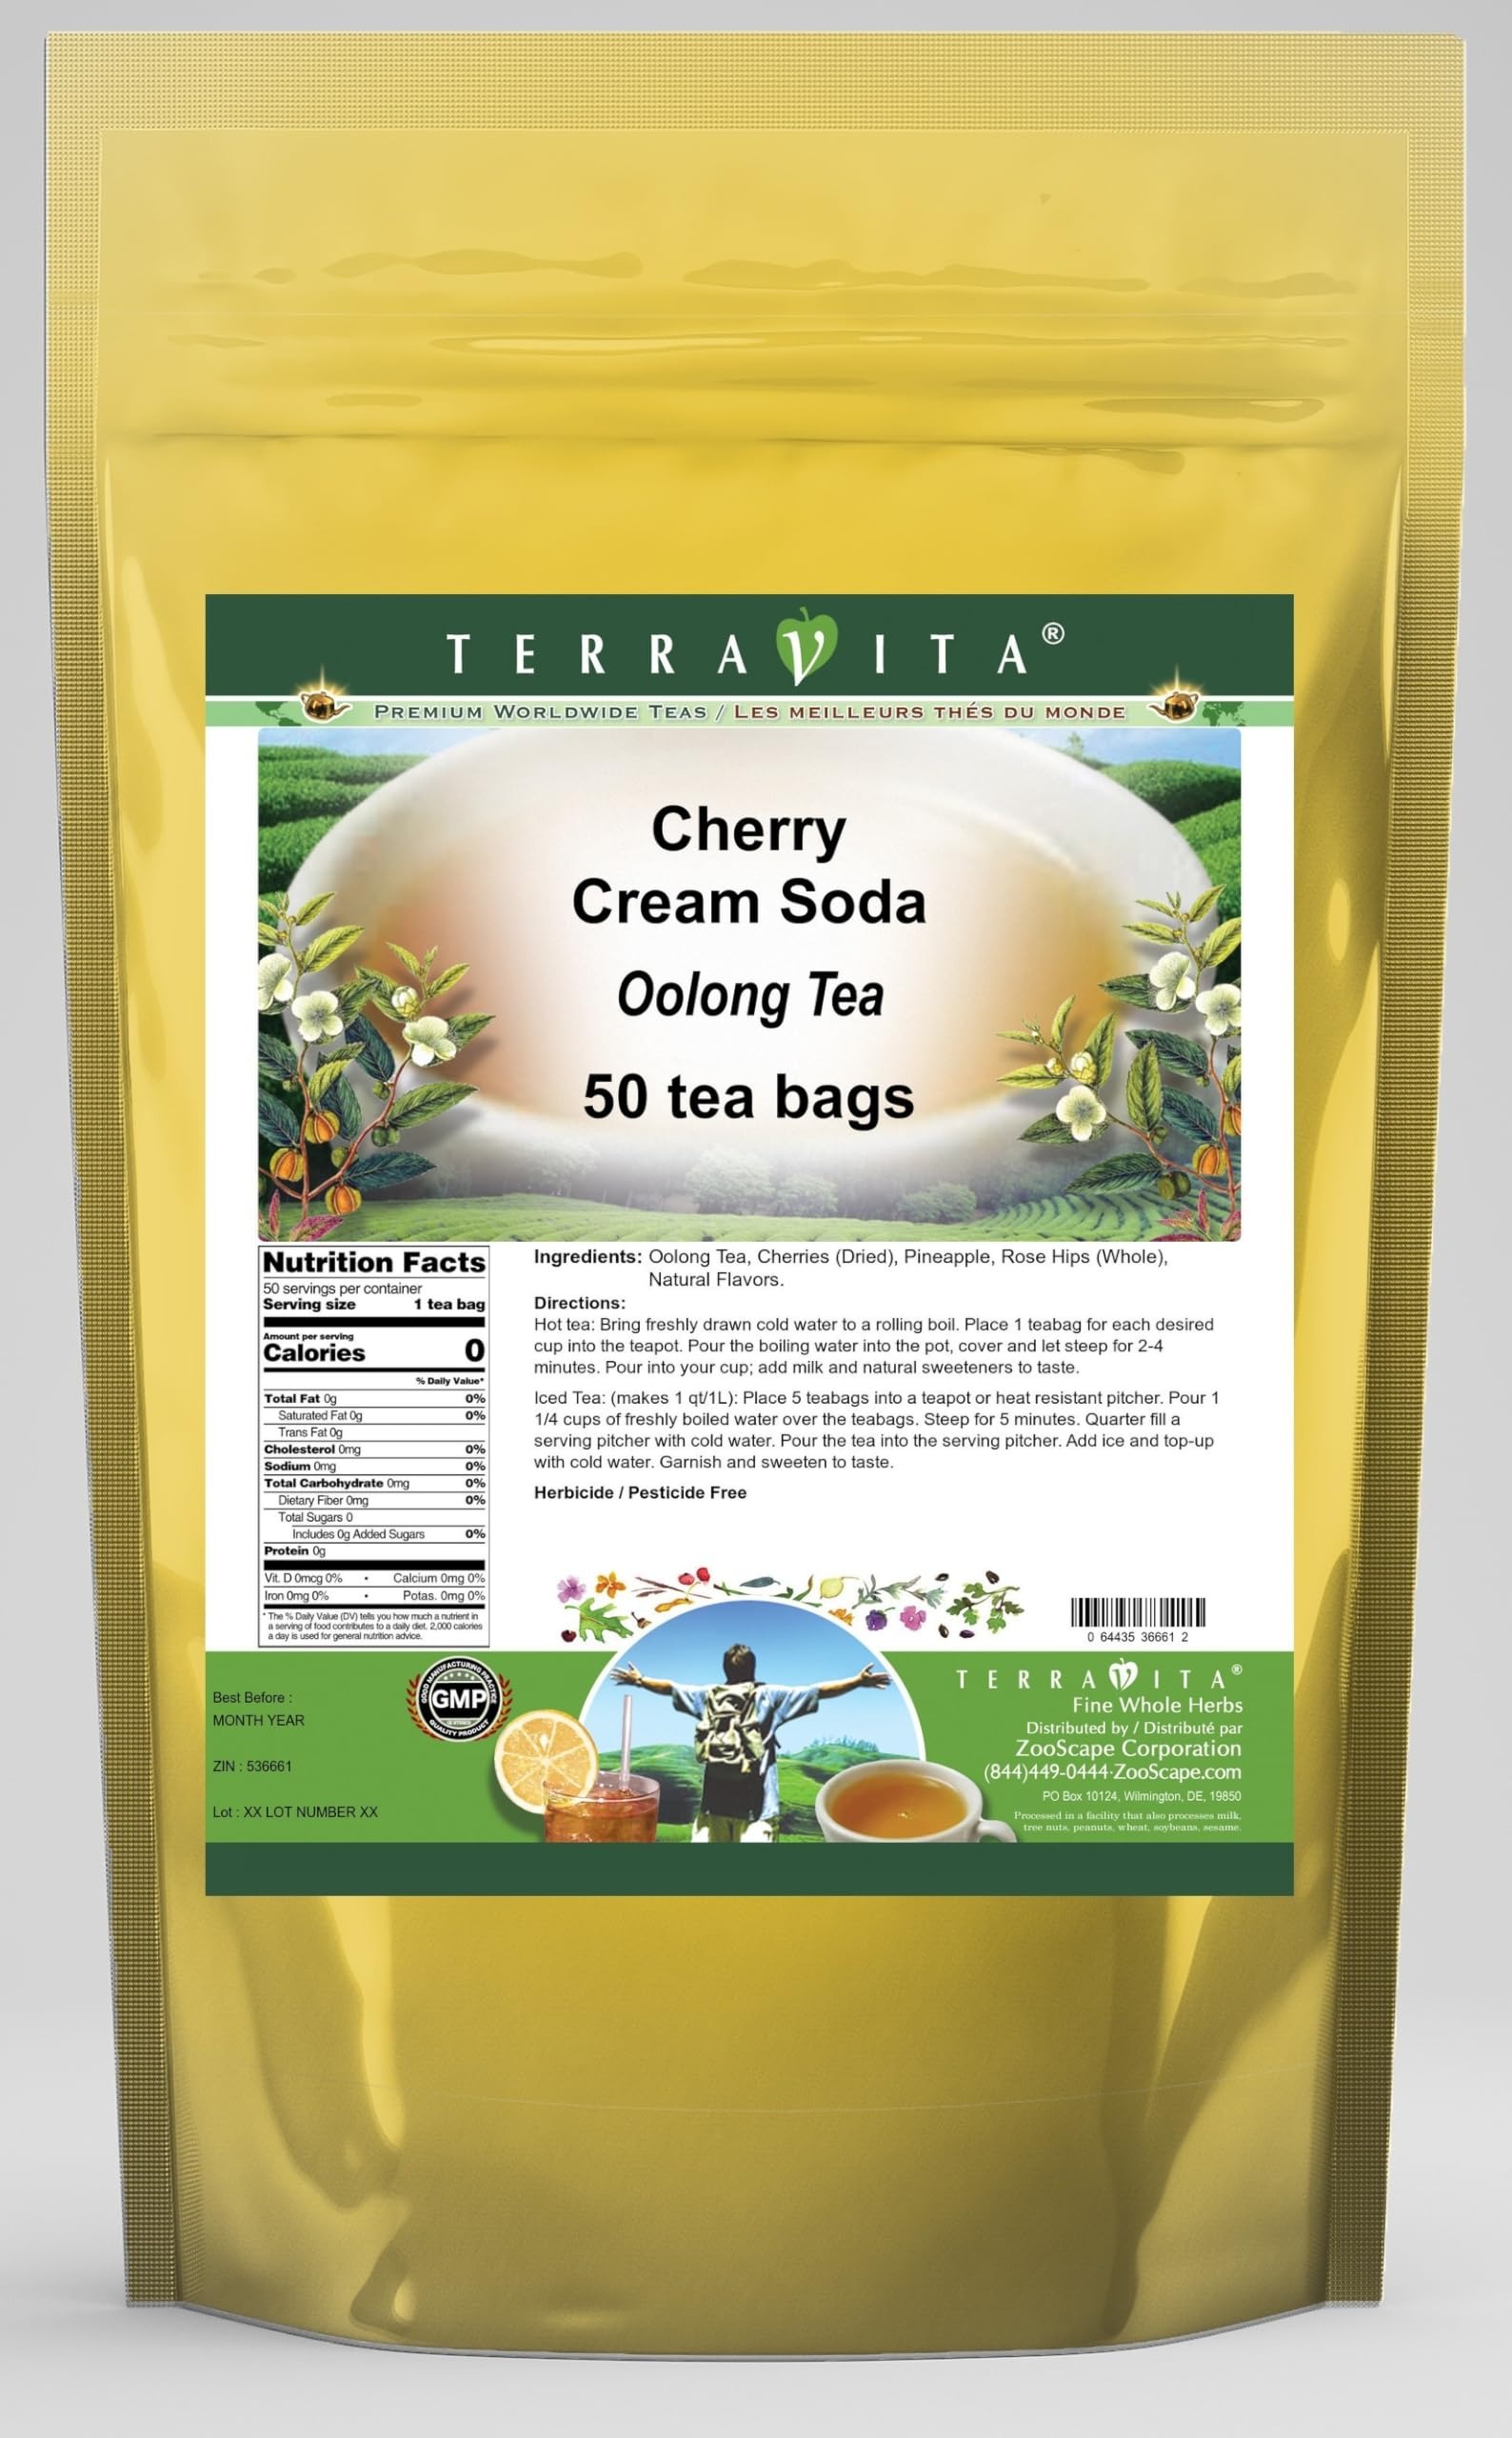
Item Name: Cherry Cream Soda Oolong Tea (50 tea bags, ZIN: 536661) - 3 Pack
Bullet Point 1: Our Cherry Cream Soda Oolong Tea is a luxurious flavored Oolong tea with Cherries, Pineapple and Rose Hips that you can enjoy hot or cold! The Cherry Cream Soda flavor and aroma is wonderful! - Ingredients: Oolong tea, Cherries, Pineapple, Rose Hips and Natural Cherry Cream Soda Flavor.
Bullet Point 2: No fillers.
Bullet Point 3: Manufacturer: TerraVita
Bullet Point 4: Size: 50 tea bags
Bullet Point 5: Oolong Tea Bags - Packed in a convenient upright pouch!
Product Description: Our Cherry Cream Soda Oolong Tea is a luxurious flavored Oolong tea with Cherries, Pineapple and Rose Hips that you can enjoy hot or cold! The Cherry Cream Soda flavor and aroma is wonderful! - Ingredients: Oolong tea, Cherries, Pineapple, Rose Hips and Natural Cherry Cream Soda Flavor. - Hot tea brewing method: Bring freshly drawn cold water to a rolling boil. Place 1 teabag for each desired cup into the teapot. Pour the boiling water into the pot, cover and let steep for 2-4 minutes. Pour into your cup; add milk and natural sweeteners to taste. - Iced tea brewing method: (to make 1 liter/quart): Place 5 teabags into a teapot or heat resistant pitcher. Pour 1 1/4 cups of freshly boiled water over the teabags. Steep for 5 minutes. Quarter fill a serving pitcher with cold water. Pour the tea into the serving pitcher. Add ice and top-up with cold water. Garnish and sweeten to taste. - TerraVita is an exclusive line of premium-quality, natural source products that use only the finest, purest and most potent ingredients found around the world. TerraVita is hallmarked by the highest possible standards of purity, potency, stability and freshness. All of our products are prepared with the highest elements of quality control, from raw materials through the entire manufacturing process, up to and including the moment that the bottles or bags are sealed for freshness and shipped out to you. Our highest possible standards are certified by independent laboratories and backed by our personal guarantee. - TerraVita exists to meet and ensure your family's health and wellness without the harmful effects of chemicals and health products. We strive to make all of our products affordable and reliable and are constantly searching the market to maintain our affordability and to look for new
Value: 150.0
Unit: Count

Price: 56.01